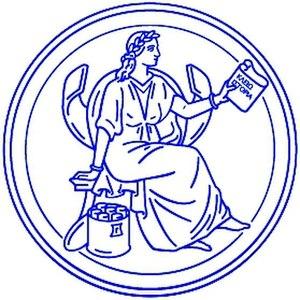
La British Academy est l'académie nationale des sciences humaines et sociales du Royaume-Uni. Son nom complet est The British Academy for the Promotion of Historical, Philosophical and Philological Studies. Elle peut être considérée comme l'équivalent britannique de l'Académie des sciences morales et politiques et de l'Académie des inscriptions et belles-lettres réunies.